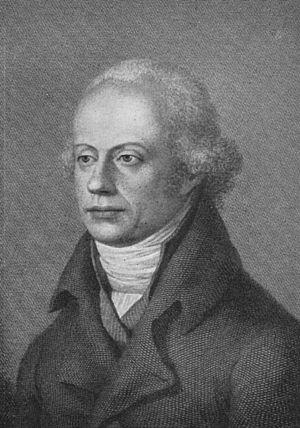
25 décembre : Réapparition de la comète de Halley. Elle est exacte, le jour de Noël, au rendez-vous que lui avait donné, 53 ans plus tôt, l'astronome britannique Edmund Halley. C'est un fermier saxon, Johann Georg Palitzsch, qui fait la découverte.